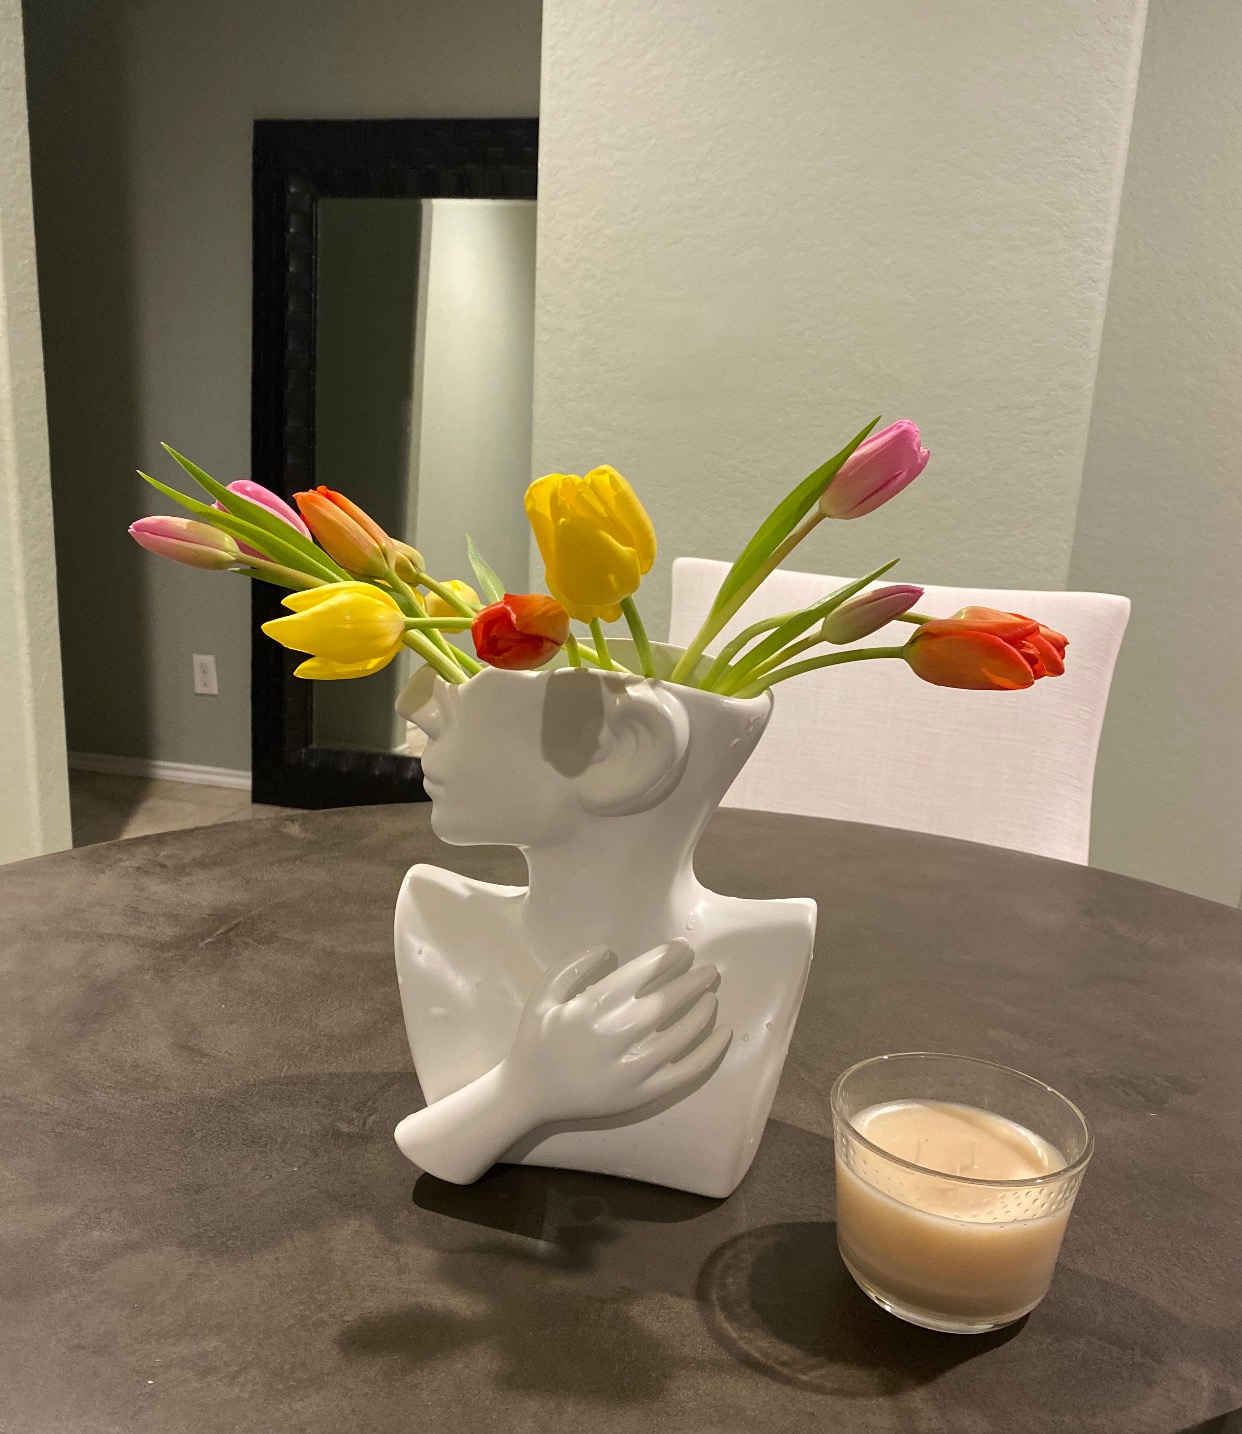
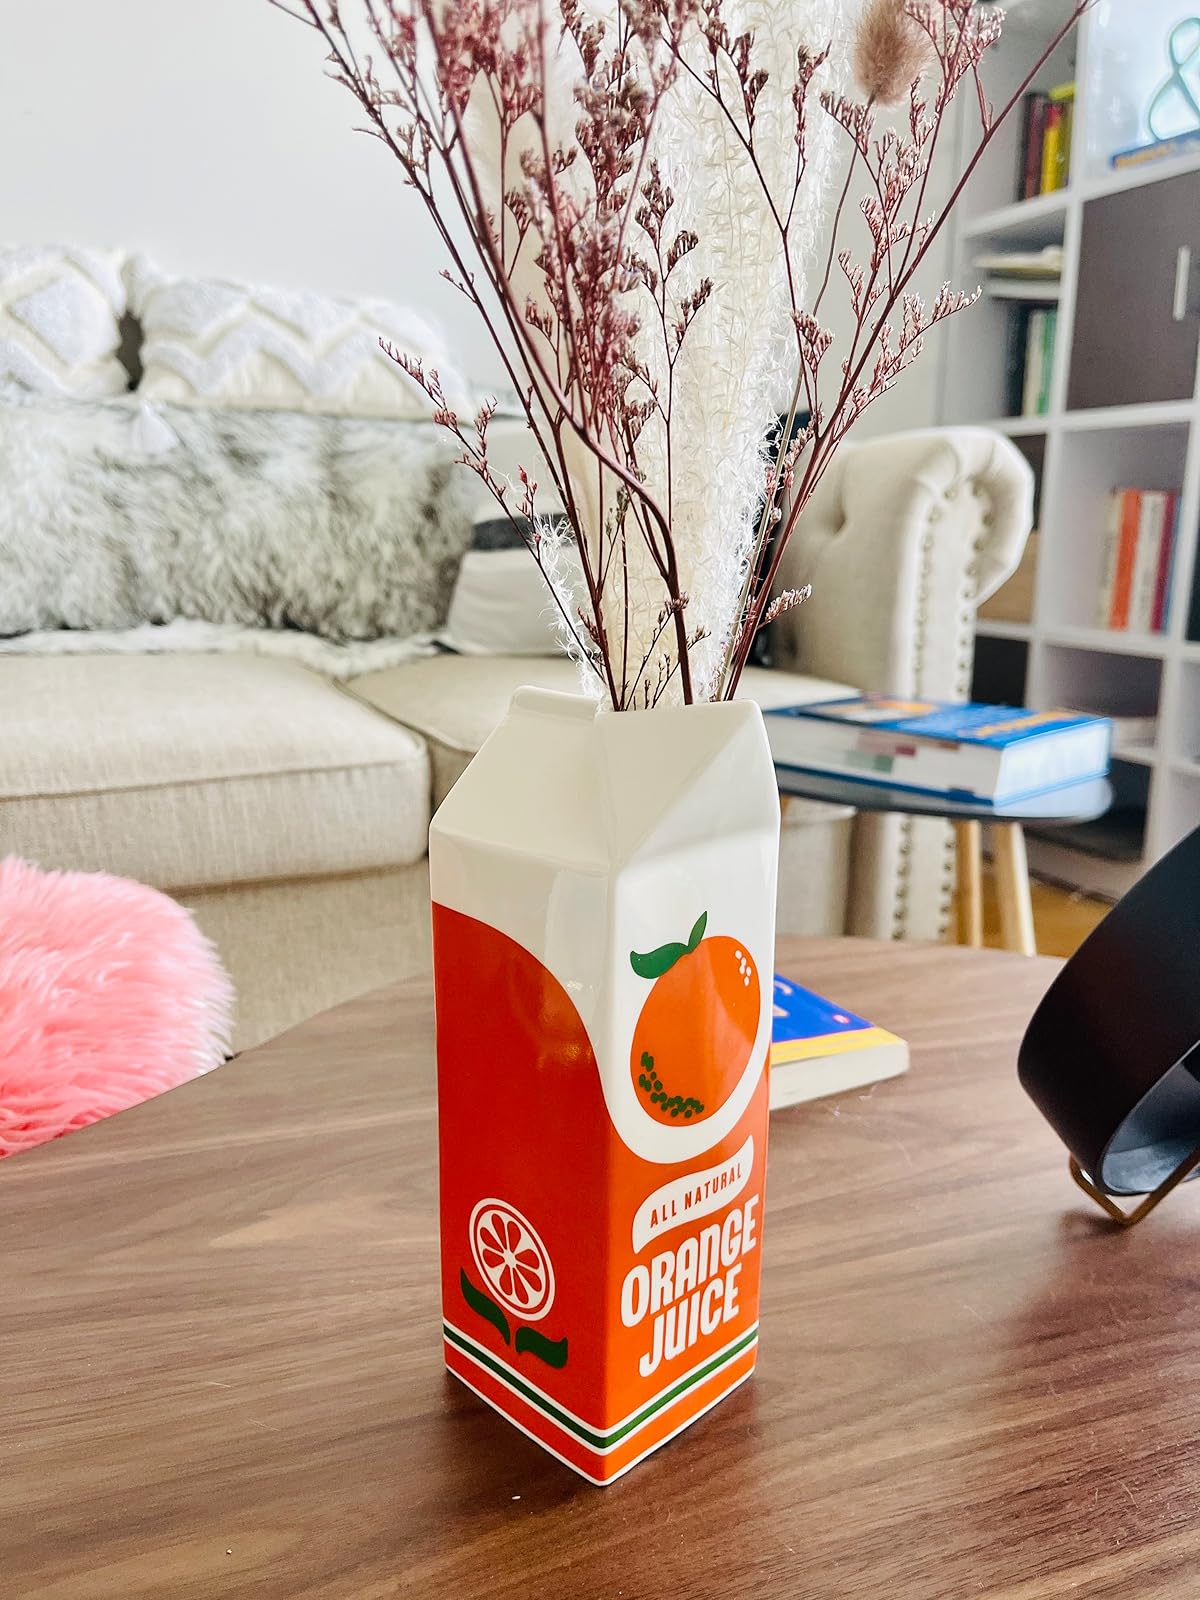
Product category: vase
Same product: no